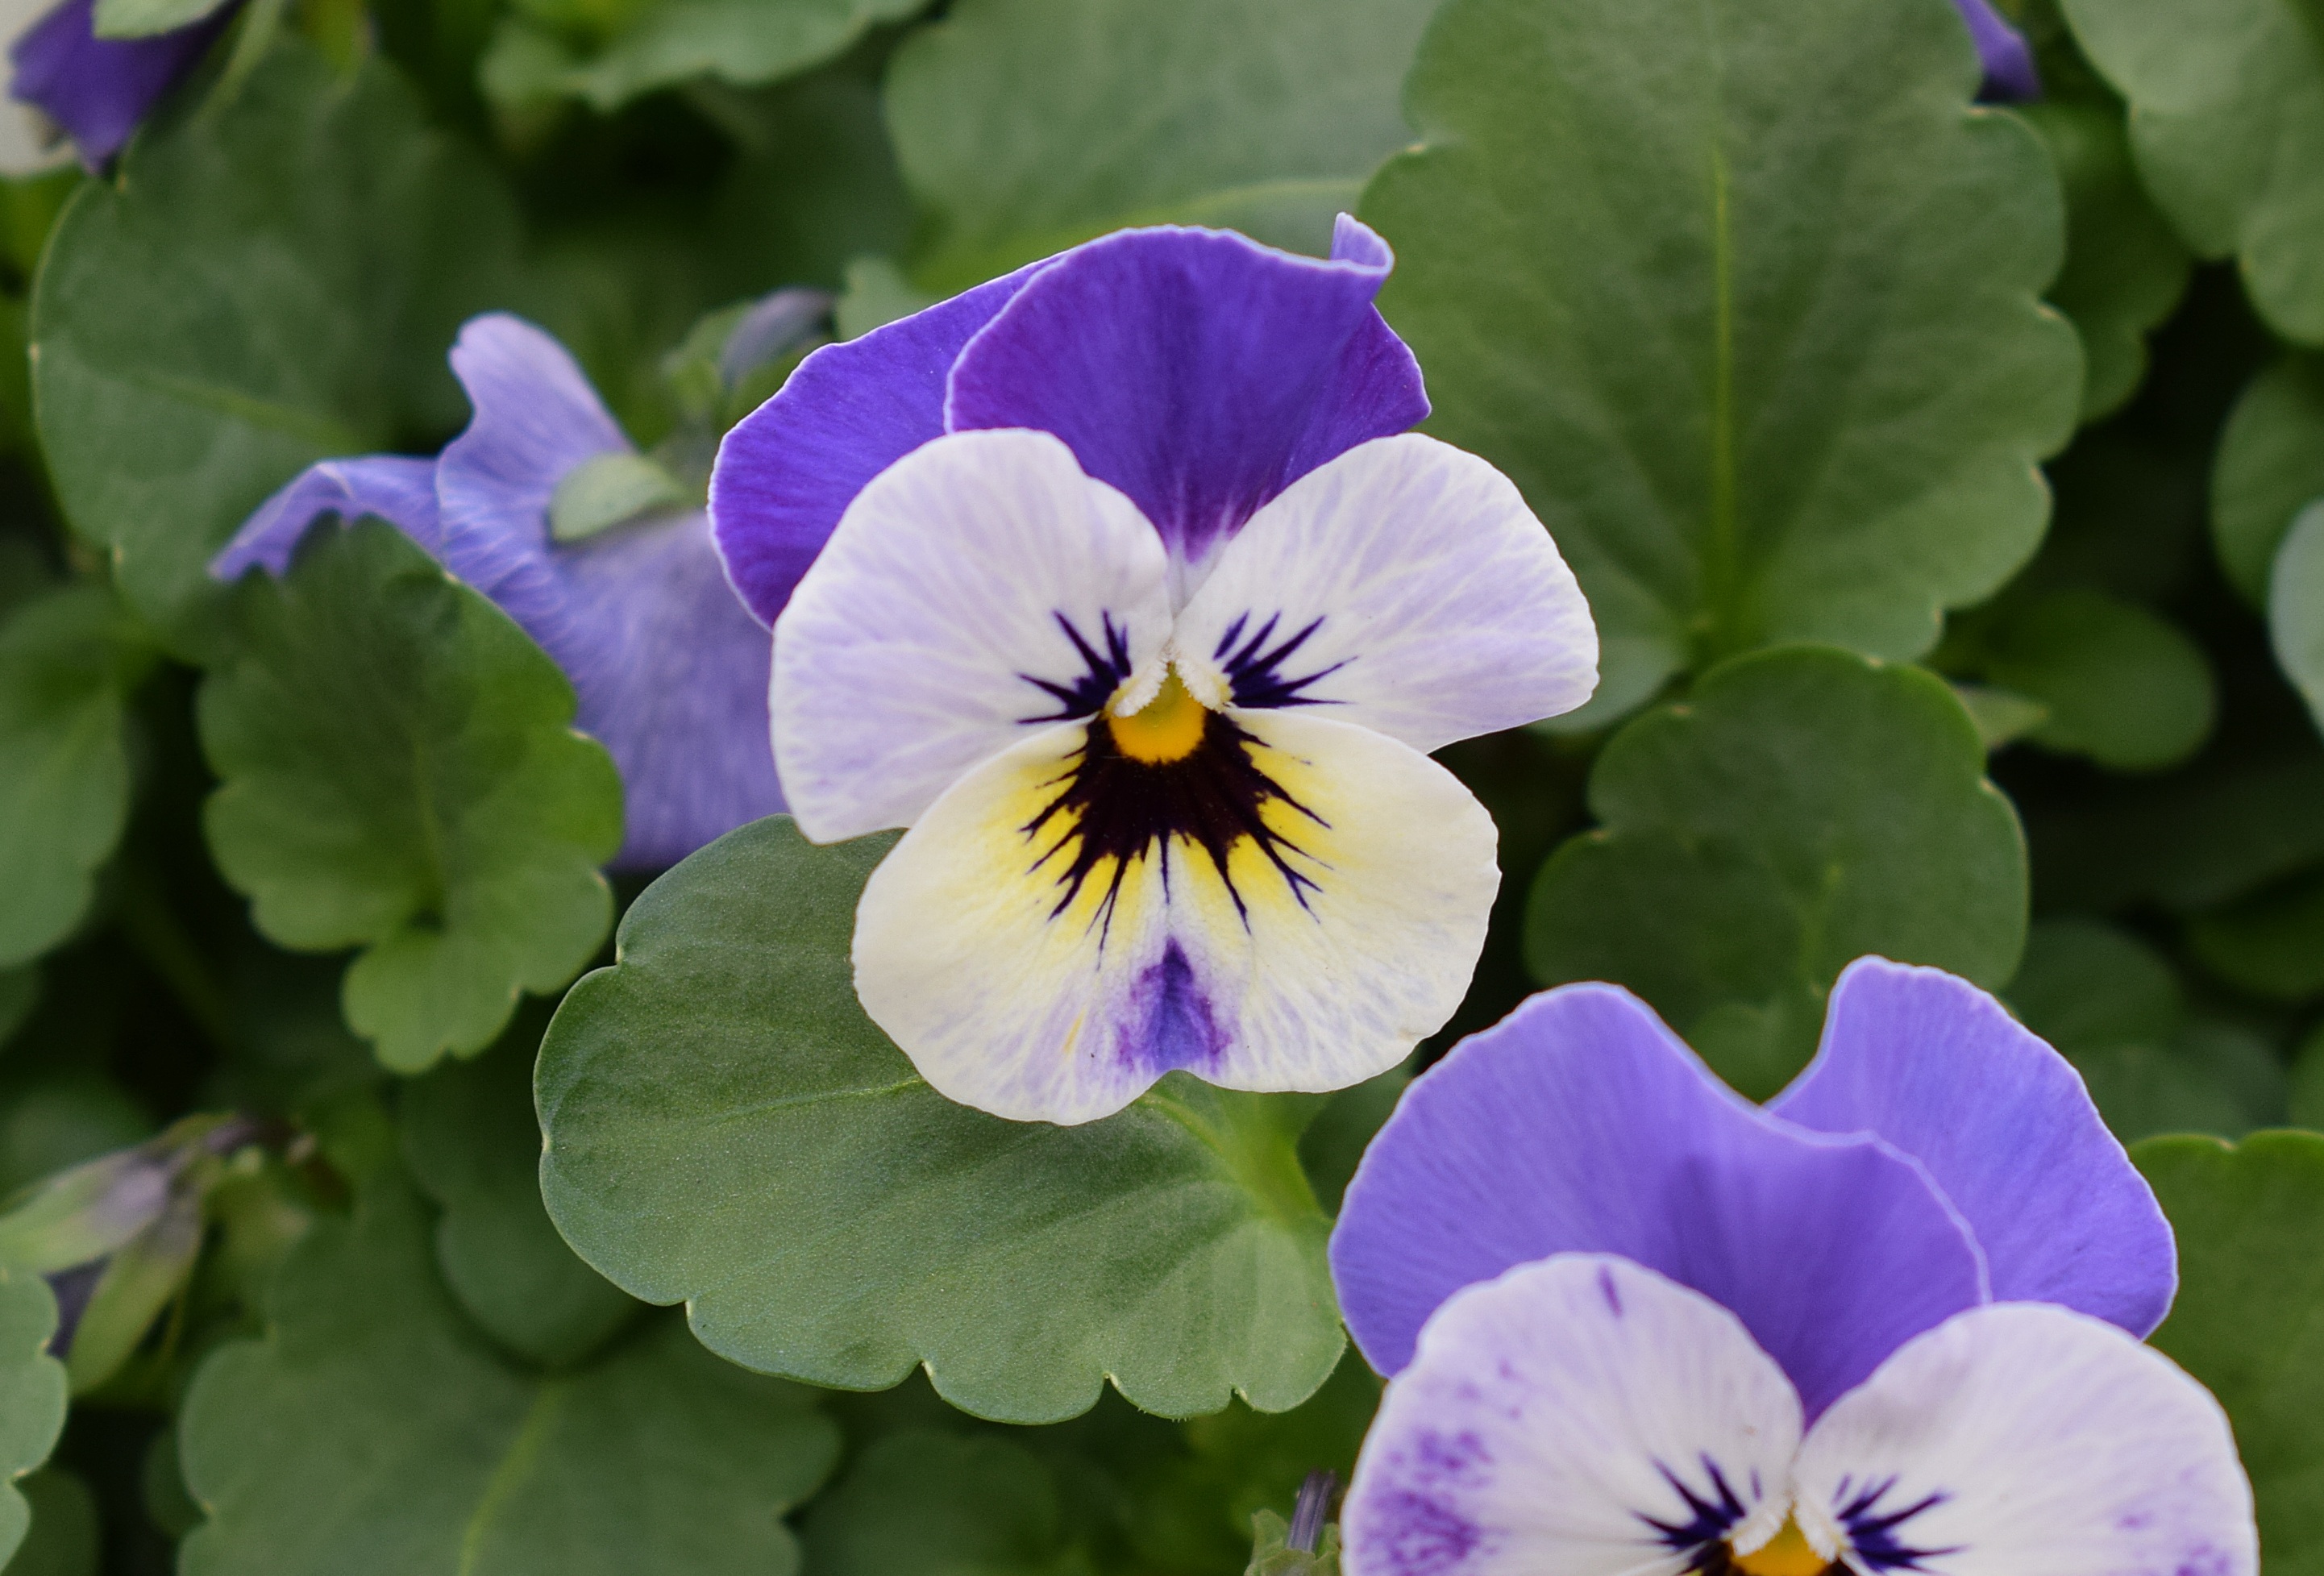
nature, blossom, plant, flower, purple, petal, bloom, botany, colorful, yellow, garden, flora, wildflower, eye, viola, pansies, pansy, flowering plant, annual plant, land plant, violet family, purple pansies